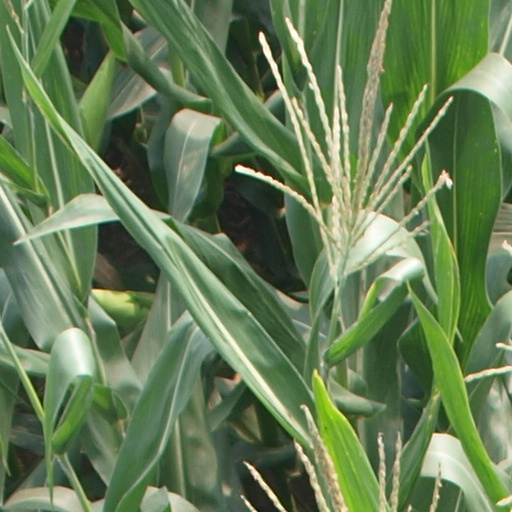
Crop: maize; corn